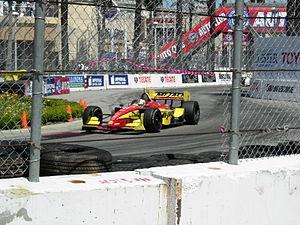
Andrew Ranger, né le 20 novembre 1986 à Roxton Pond au Québec, est un pilote automobile canadien.